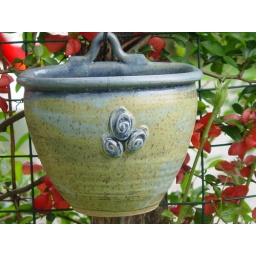
wall pot clear over frosted moss